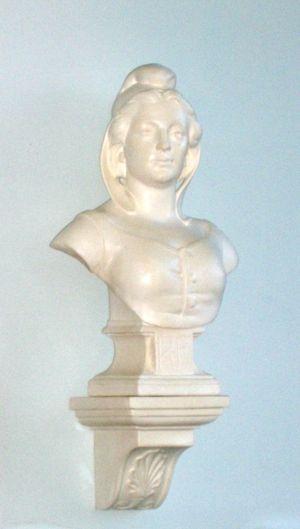
Buste de Marianne dans une école
Les seins sont les mamelles des femmes, organe pair contenant une glande mammaire qui sécrète du lait et permet l’allaitement des nouveau-nés et nourrissons.
Le régime républicain en France est la forme de gouvernement en vigueur sur le territoire français pour la première fois en 1792, ensuite interrompu de 1804 à 1848, puis de 1852 à 1870 et enfin de 1940 à 1944.
Marianne est une figure symbolique de la République française.